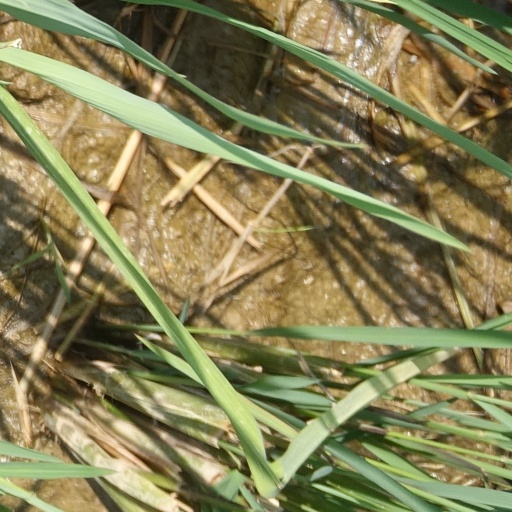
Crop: rice